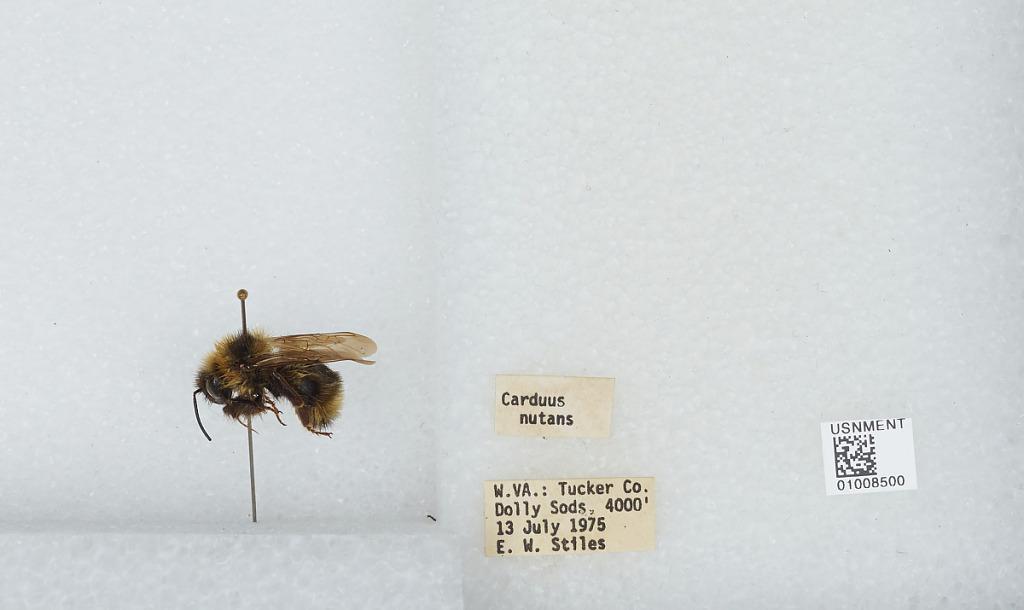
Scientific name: Bombus (Psithyrus) fernaldae (Franklin)
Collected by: E. Stiles
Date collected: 1975-7-13
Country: United States
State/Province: West Virginia
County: Tucker
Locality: Dolly Sods
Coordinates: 38.9958, -79.3681